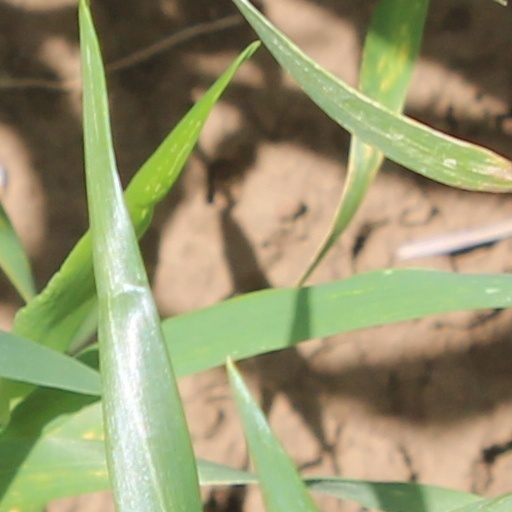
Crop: wheat